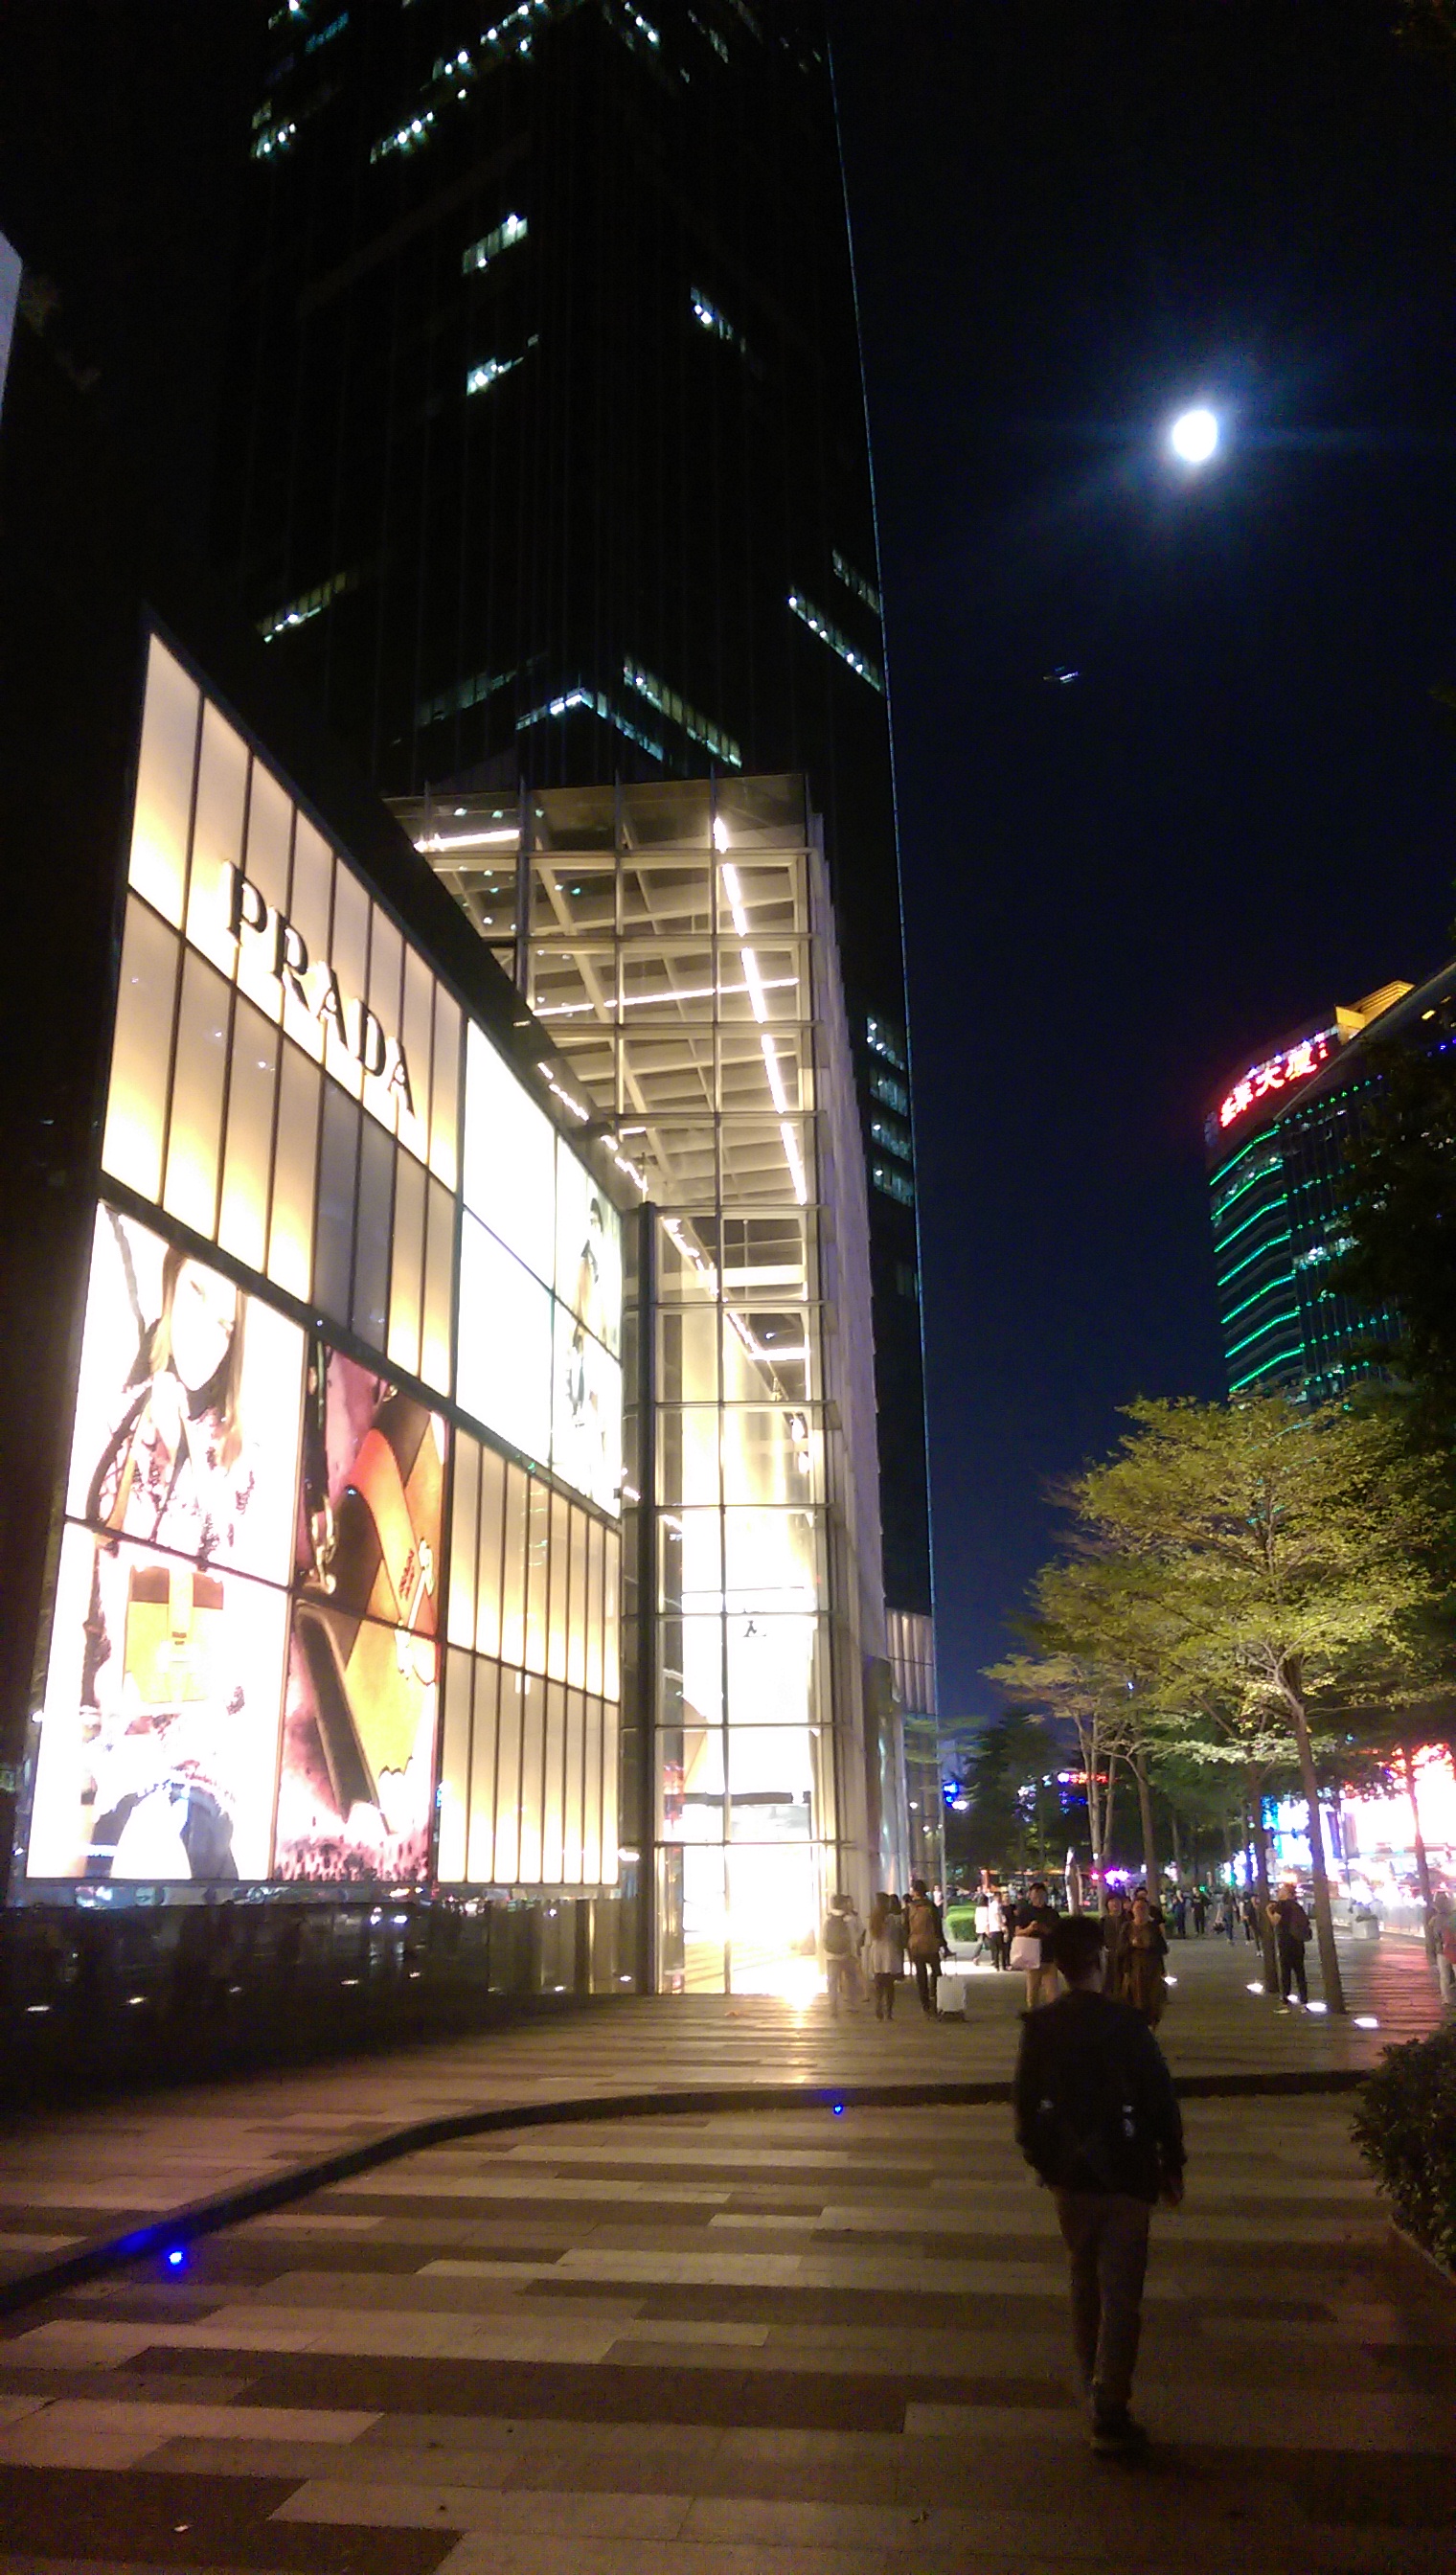
shop window, city, moon, street, night, guangzhou, china, building, light, skyscraper, lighting, architecture, sky, street light, plant, tower block, line, metropolis, landmark, automotive lighting, midnight, metropolitan area, electricity, facade, mixed use, condominium, tower, tree, commercial building, darkness, event, downtown, road, electronic signage, cityscape, headquarters, pedestrian, evening, light fixture, glass, magenta, neon, corporate headquarters, reflection, tourist attraction, apartment, transport, moonlight